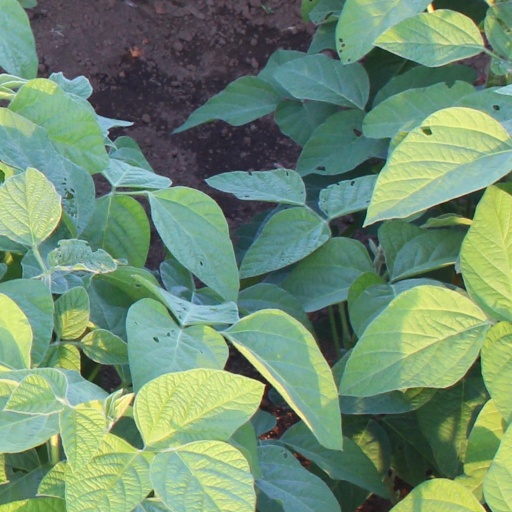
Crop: soybean